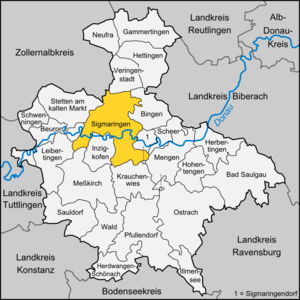
Sigmaringen
Kort
Sigmaringen er en by i delstaten Baden-Württemberg i det sydlige Tyskland, og administrationsby og Kreisstadt i Landkreis Sigmaringen.